Film capacitor

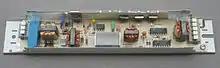
An opened electronic lighting ballast device with a "naked" non-encapsulated film capacitor (gray rectangle. mid-photo) for power-factor correction

A lighting ballast is a device to provide proper starting and operating electrical conditions to light one or more fluorescent lamps, while also limiting the amount of current. A familiar and widely used example is the traditional inductive ballast used in fluorescent lamps, to limit the current through the tube, which would otherwise rise to destructive levels due to the tube's negative resistance characteristic. A disadvantage of using an inductor is that current is shifted out of phase with the voltage, producing a poor power factor.